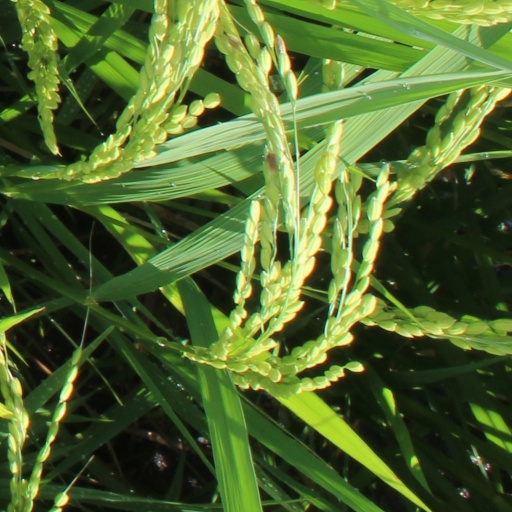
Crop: rice